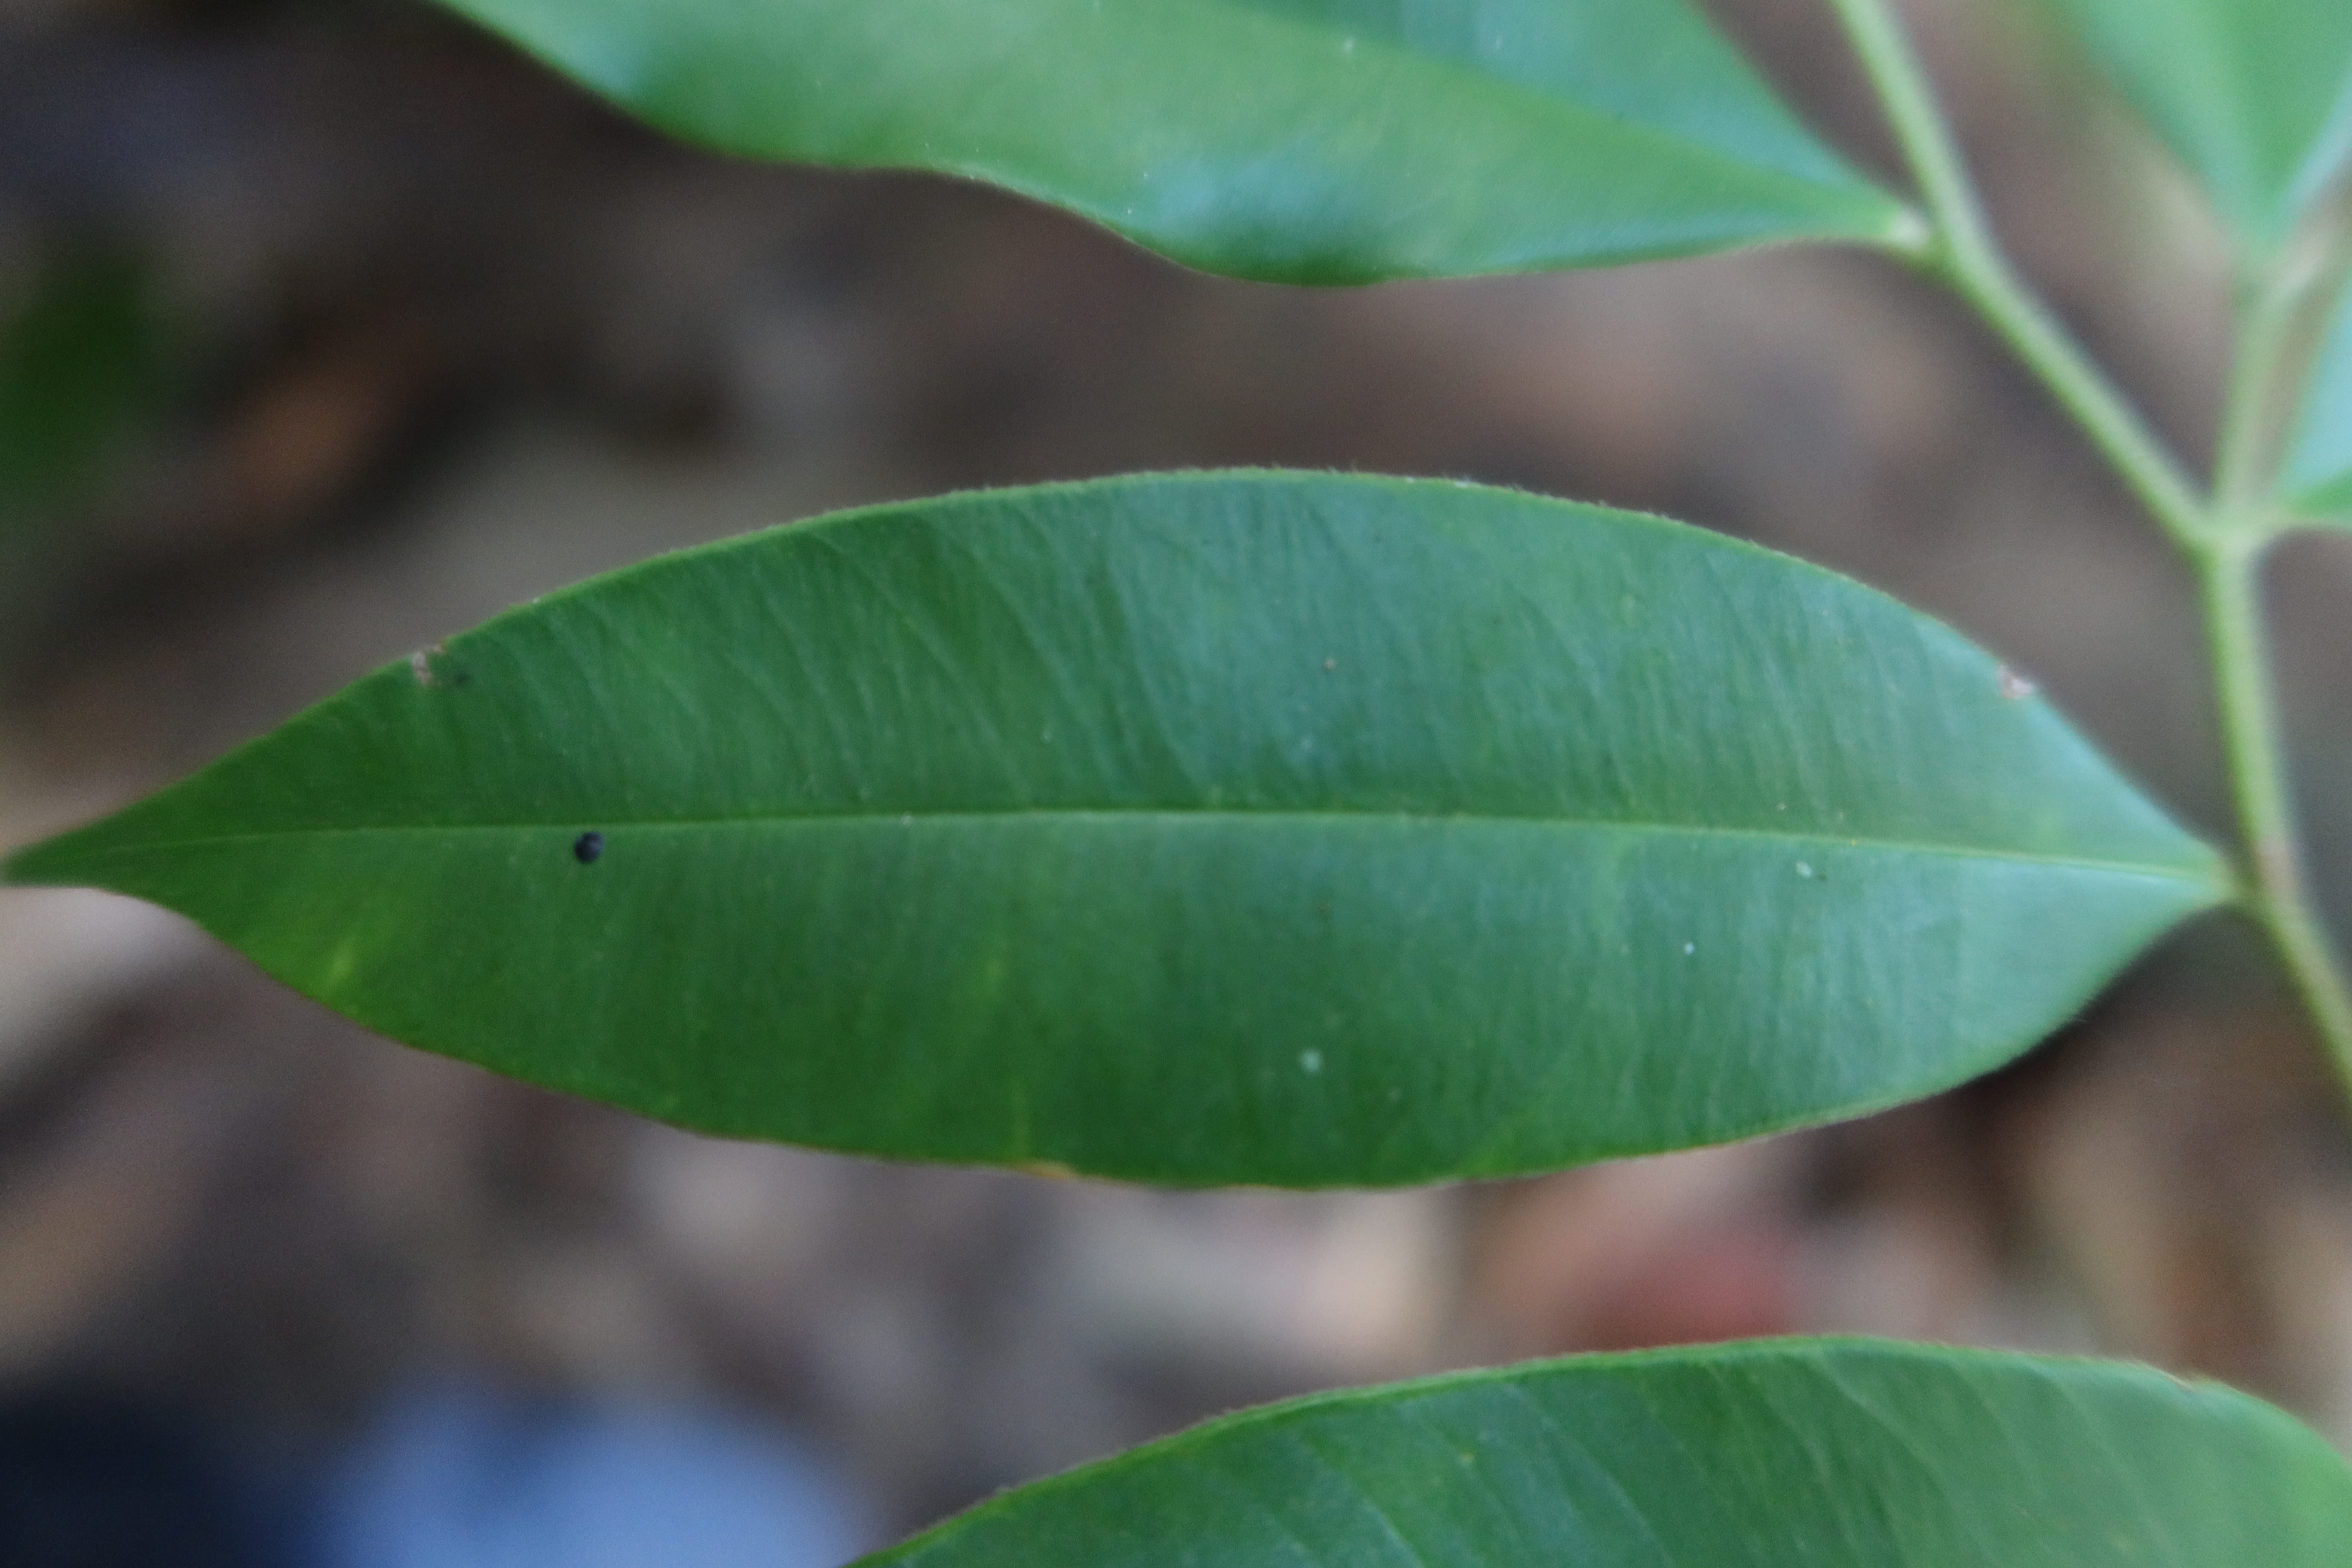
Label: Healthy